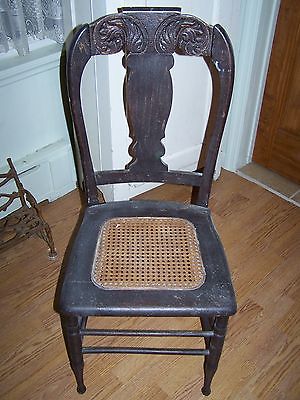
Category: chair